Katie Rood

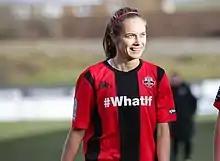
Katie Rood playing for Lewes in January 2019

Kathryn Elizabeth "Katie" Rood (born 2 September 1992) is a New Zealand professional footballer who currently plays for Hearts in Scottish Women's Premier League and the New Zealand national team.